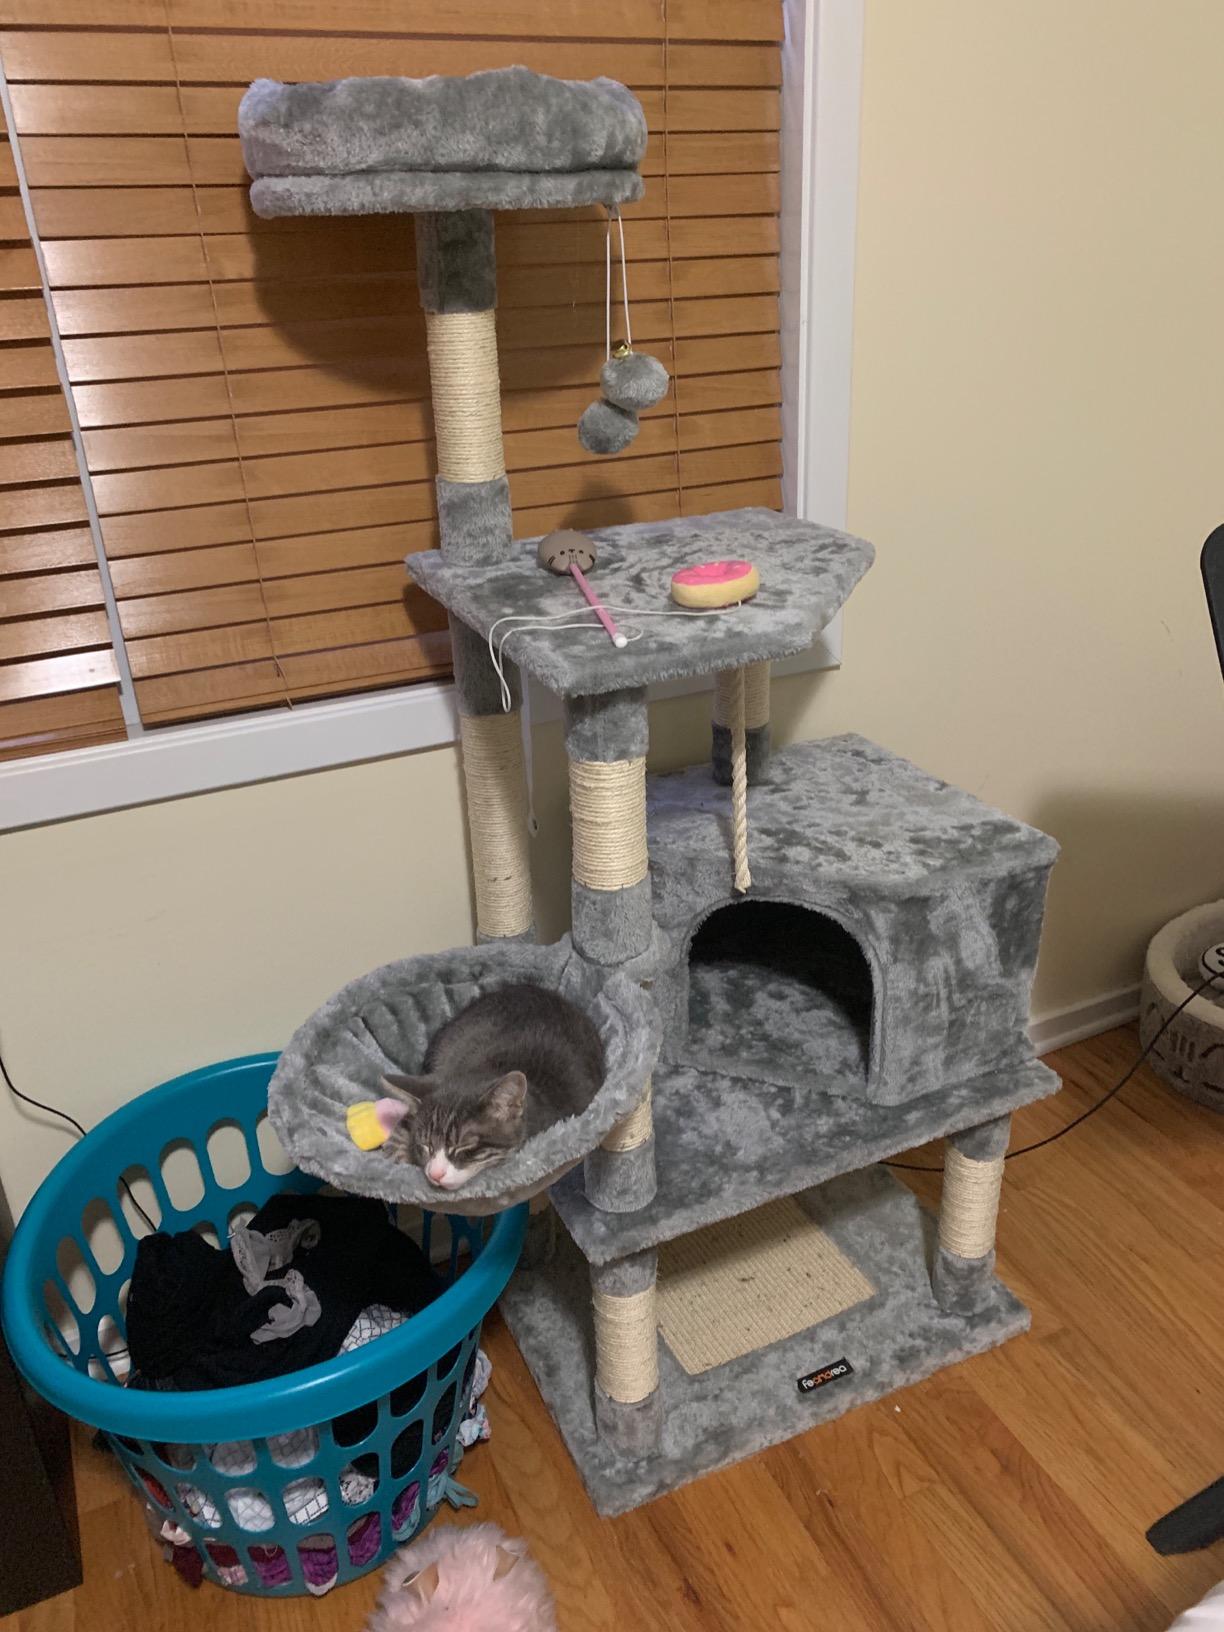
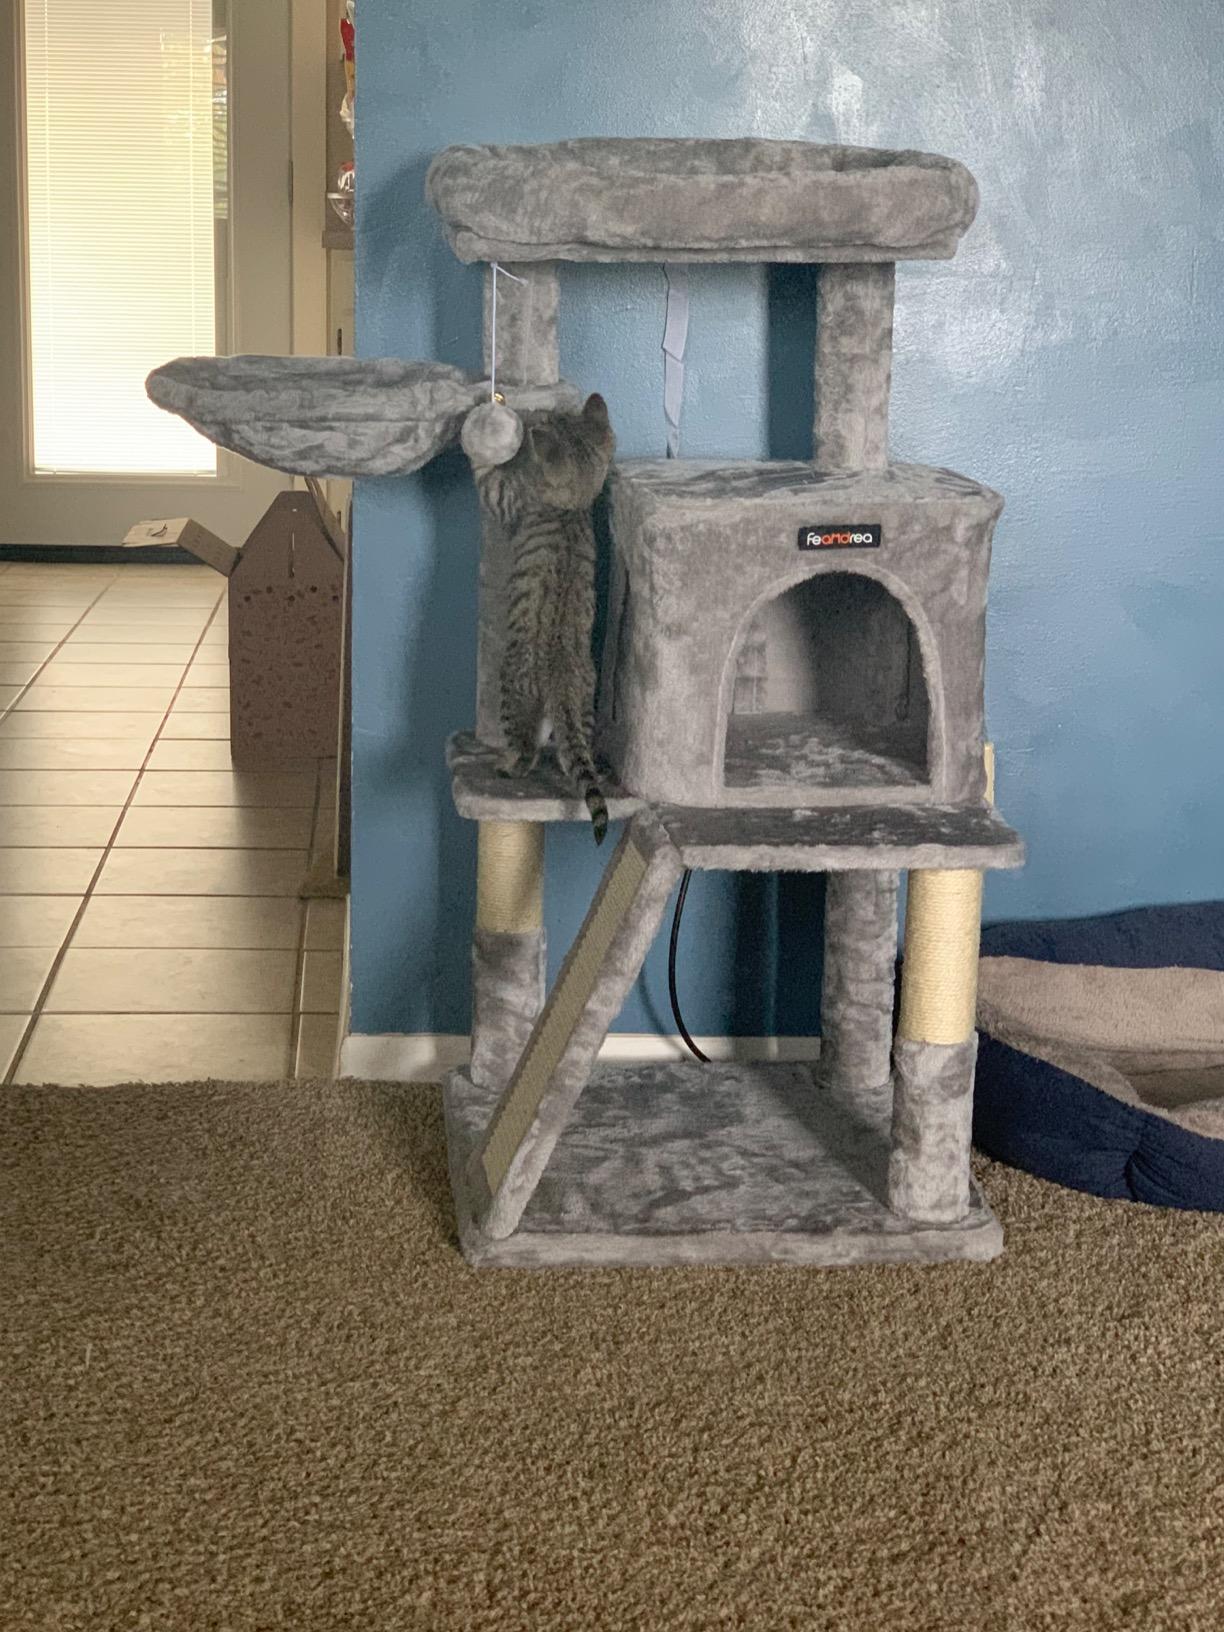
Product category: items_cat tree
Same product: no